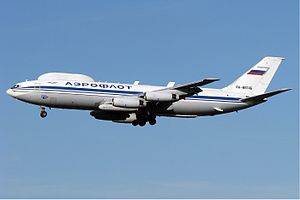
Den Russiske Føderations Luftvåben / Materiel / Materiel
Den Russiske Føderations Luftvåben er Den Russiske Føderations luftvåben.